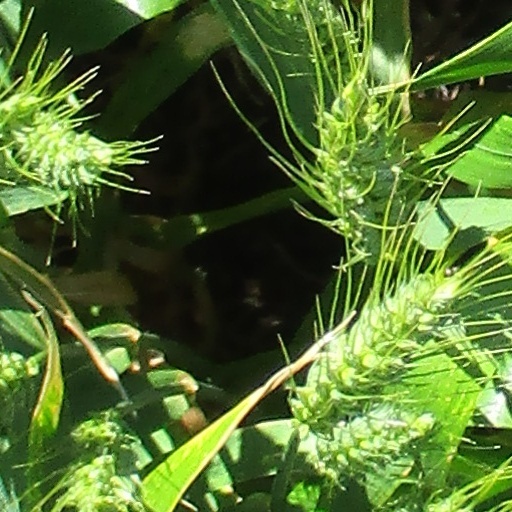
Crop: wheat